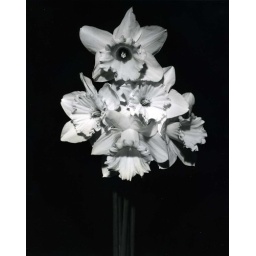
daffodyls.. bright and fun to work with.. not so bright in black and white but there ya go....